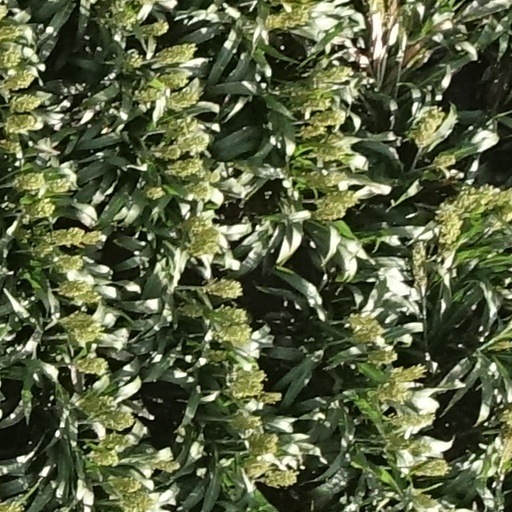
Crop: sorghum